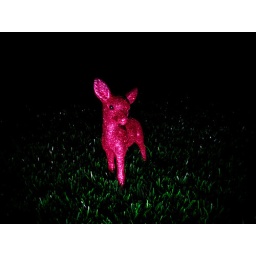
pink glitter deer in headlights on fake grass